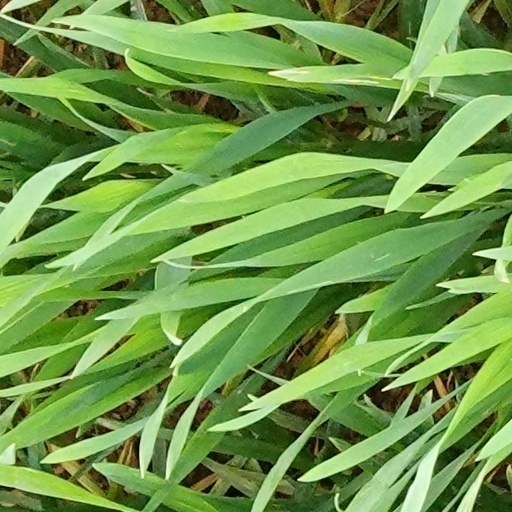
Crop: wheat